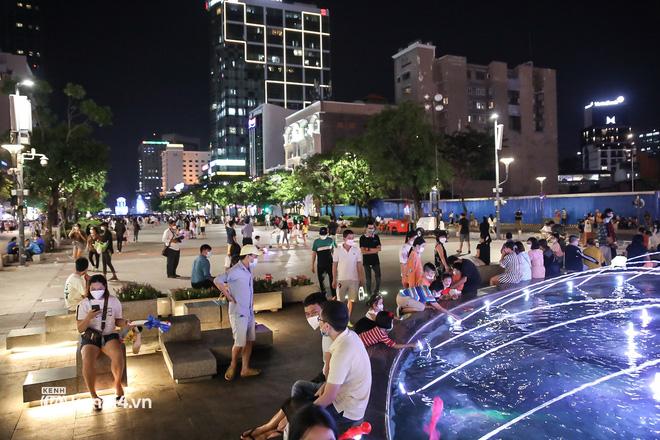
có đông người xuất hiện ở trên con đường vào buổi đêm